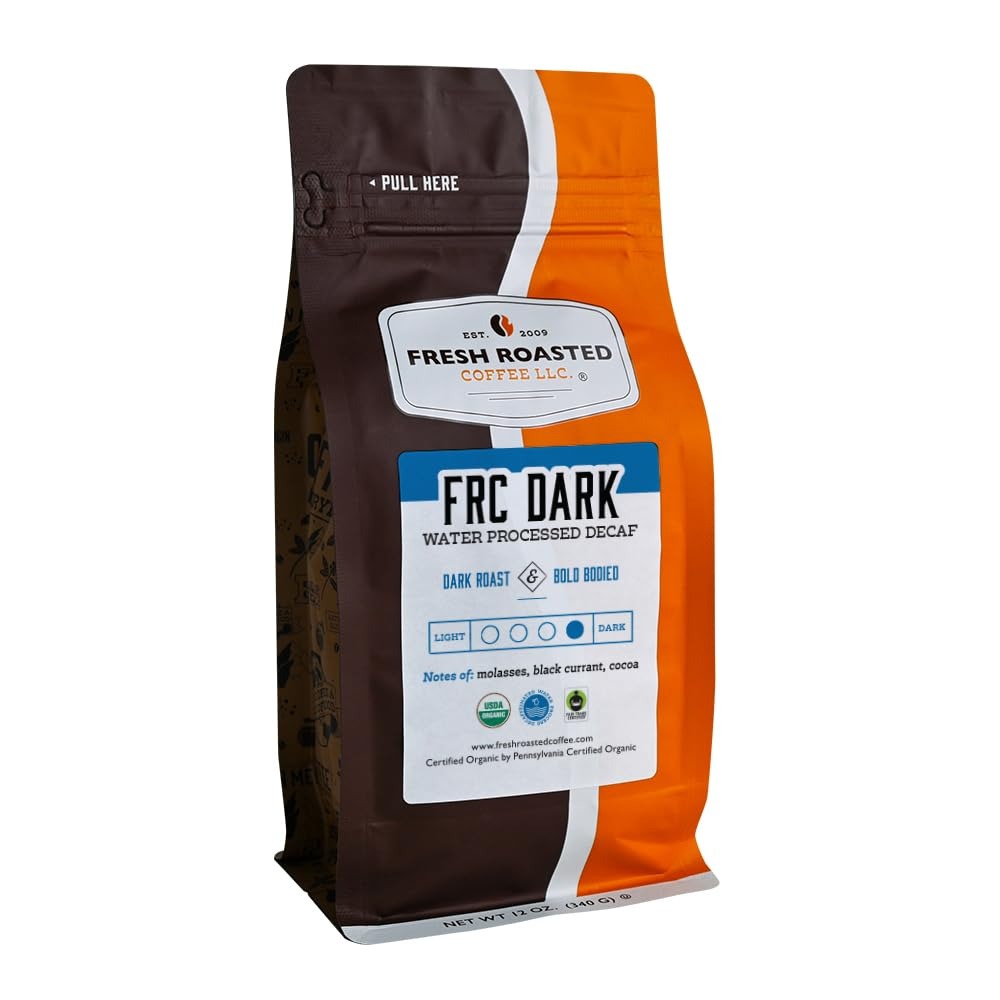
Item Name: Fresh Roasted Coffee, Fair Trade Organic FRC Dark Roast Water-Processed Decaf, 12 oz, Kosher, Ground
Bullet Point 1: Fresh Roasted Coffee roasts on Loring SmartRoasters which provide superior flavor, use less fuel, and produce fewer emissions than traditional roasters. Rising in 2024, our advanced solar array will help us become one of the cleanest commercial roasters in the country.
Bullet Point 2: Fresh Roasted Coffee nitrogen flushes every coffee bag and pod to remove flavor-stealing oxygen and keep your coffee at its freshest and best tasting for as long as possible. We offer more than 80 varieties of whole bean and ground coffee, coffee pods, and unroasted coffee.
Bullet Point 3: Coffee for Everybody whether you're a casual coffee drinker or a third wave connoisseur. Fresh Roasted Coffee is family-owned and proudly roasted, blended, and packaged in the United States of America.
Product Description: If there's one request we get on an all-too-regular basis, it's for more and more-flavorful decaffeinated varieties. Well, our Roastmaster went all-in on this one choosing some outstanding organic, Fair Trade, and Swiss Water Process decaffeinated coffees and combining them into one dark, bold, and beautiful blend - the lastest in our FRC blends. We present to you, FRC Dark Decaf! Whether you're watching your caffeine intake or you love a cup of coffee just in the evening or even if you just love a bold, rich cup, FRC Dark Decaf is a new sensation for you to try. With deep flavors and notes of molasses and cocoa, you'll savor this blend all by itself or with your favorite additions.
Value: 12.0
Unit: Ounce

Price: 14.99